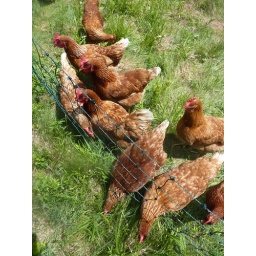
i love chickens! these guys, down the road from my aunt's house in new hampshire, were incredibly friendly!